Choo Chang-min

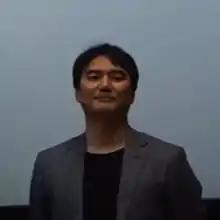
Choo in March 2018

Choo Chang-min (born 1966) is a South Korean film director and screenwriter. His 2012 period film "Masquerade" became one of the top-grossing Korean films of all time.